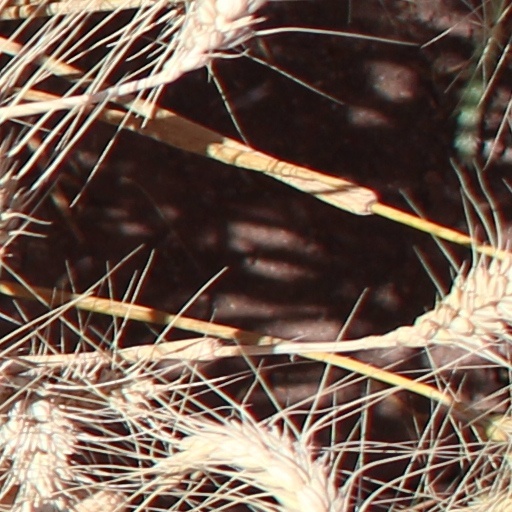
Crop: wheat